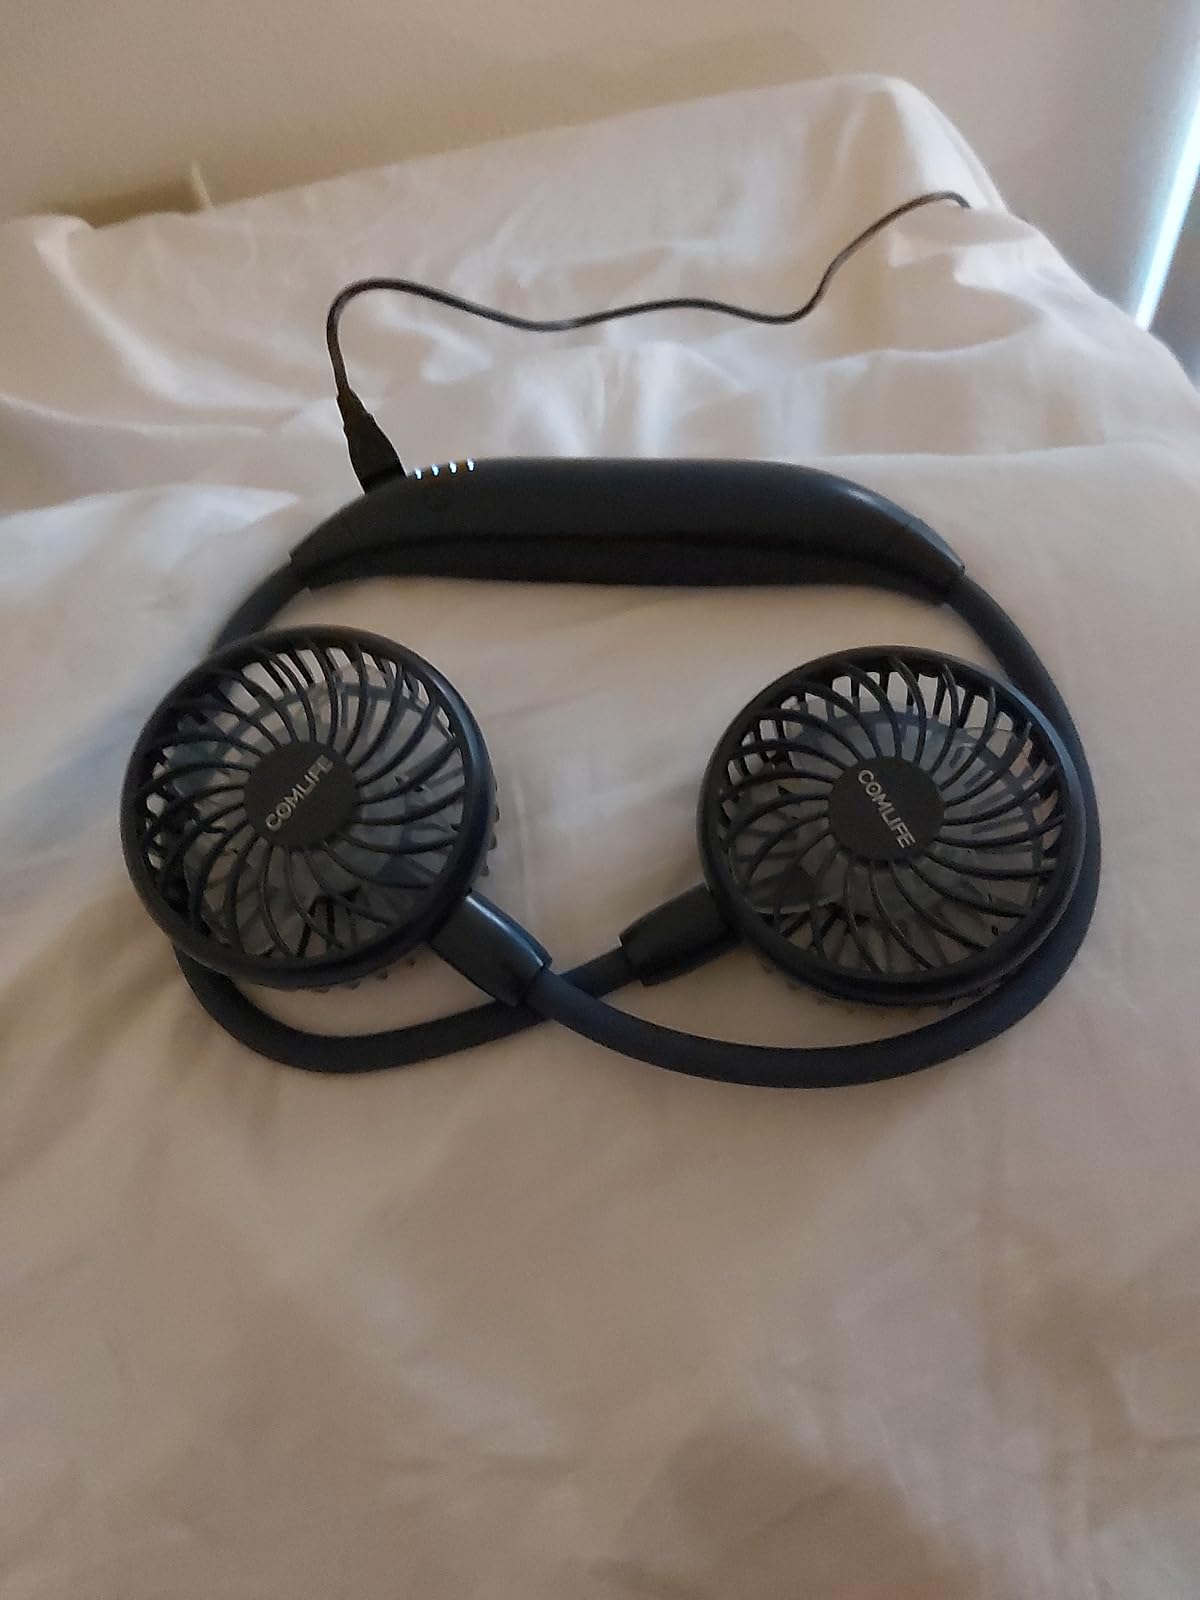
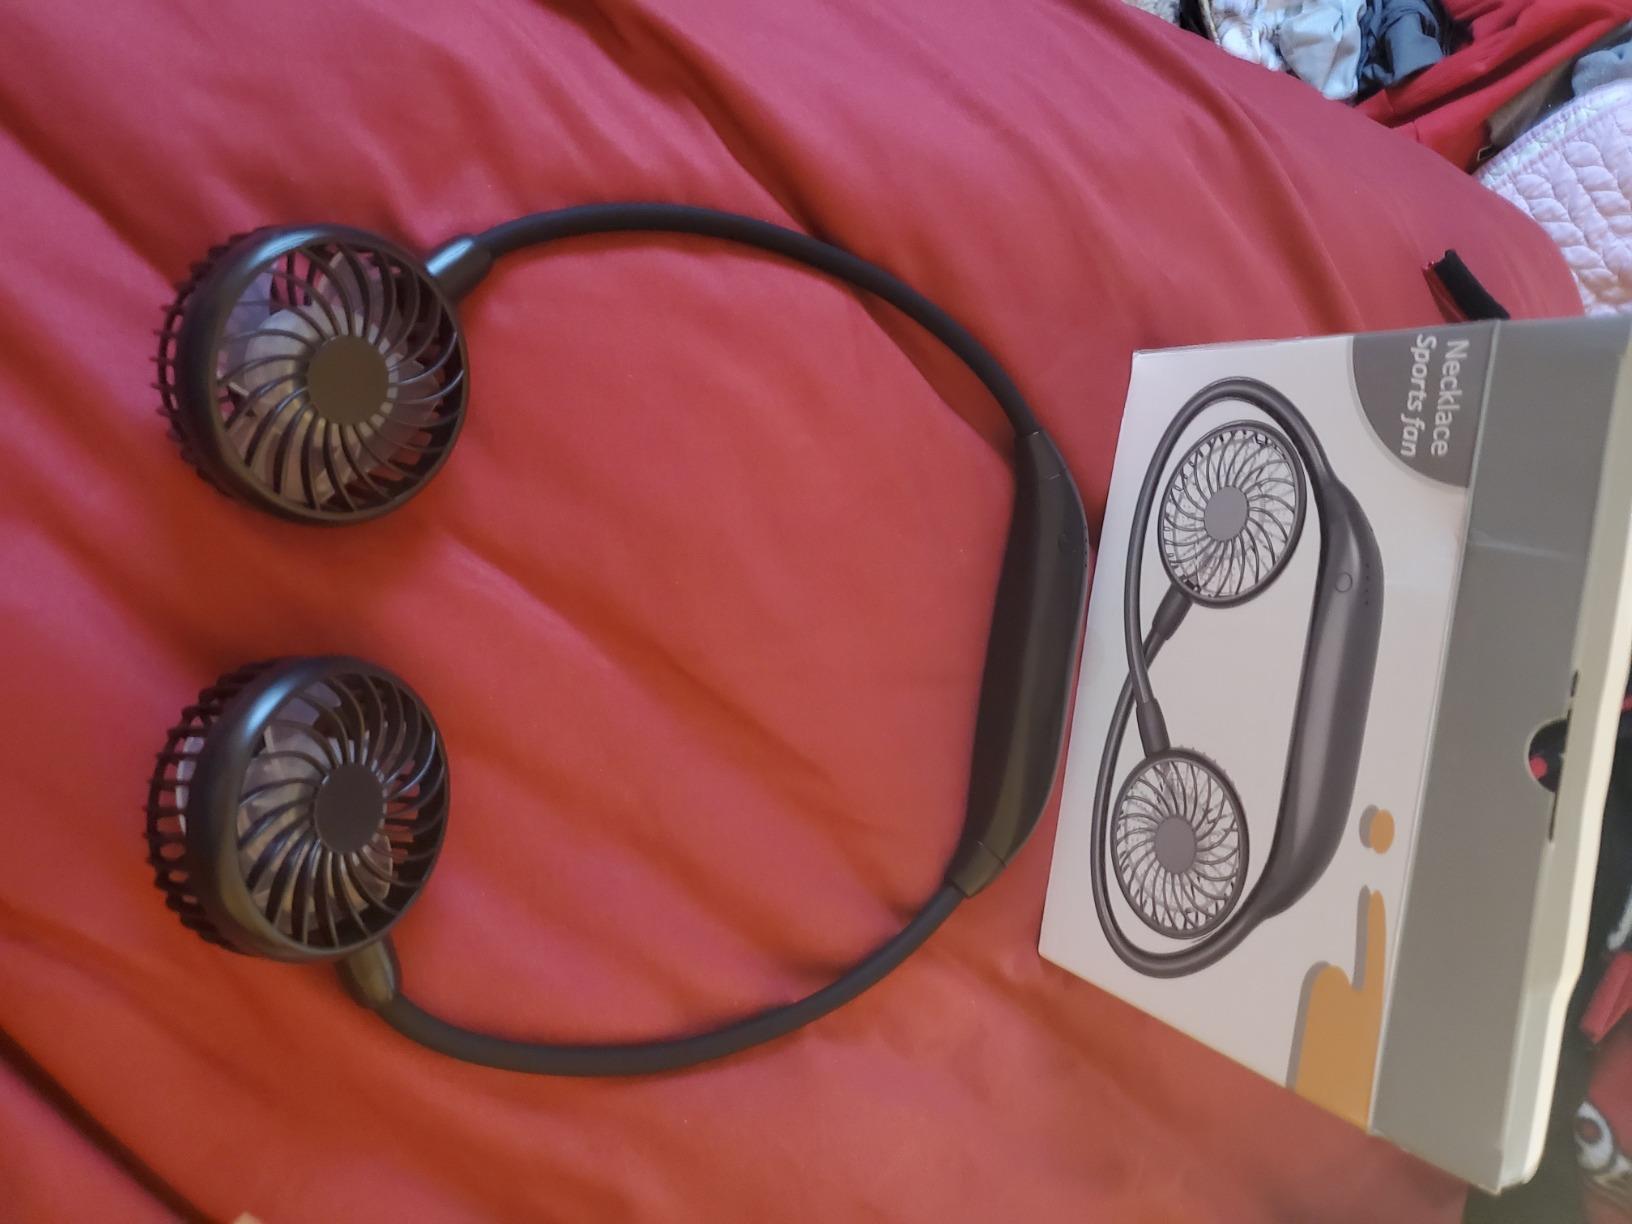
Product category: fan
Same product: no